Route 29 Stone Arch Bridge

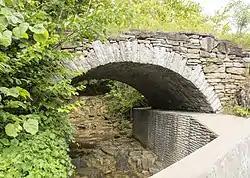

Route 29 Stone Arch Bridge is a historic stone arch bridge located near Middleville in Herkimer County, New York. It was constructed in 1870 and spans the south branch of Maltanner Creek, which empties into West Canada Creek. It is situated on the north side of present New York State Route 29. It is 35 feet long and has a single arch with a span of 20 feet and rise of 12 feet.